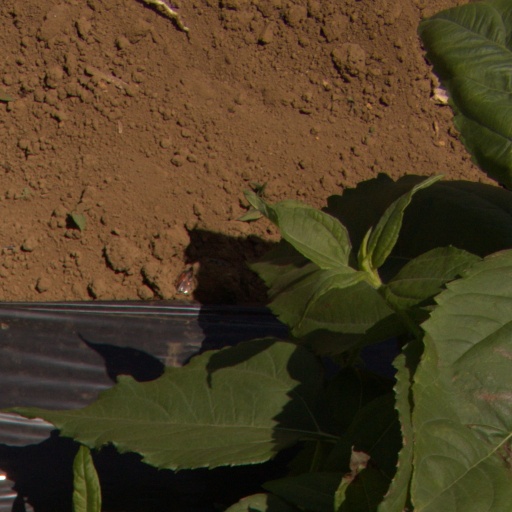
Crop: Jerusalem artichoke